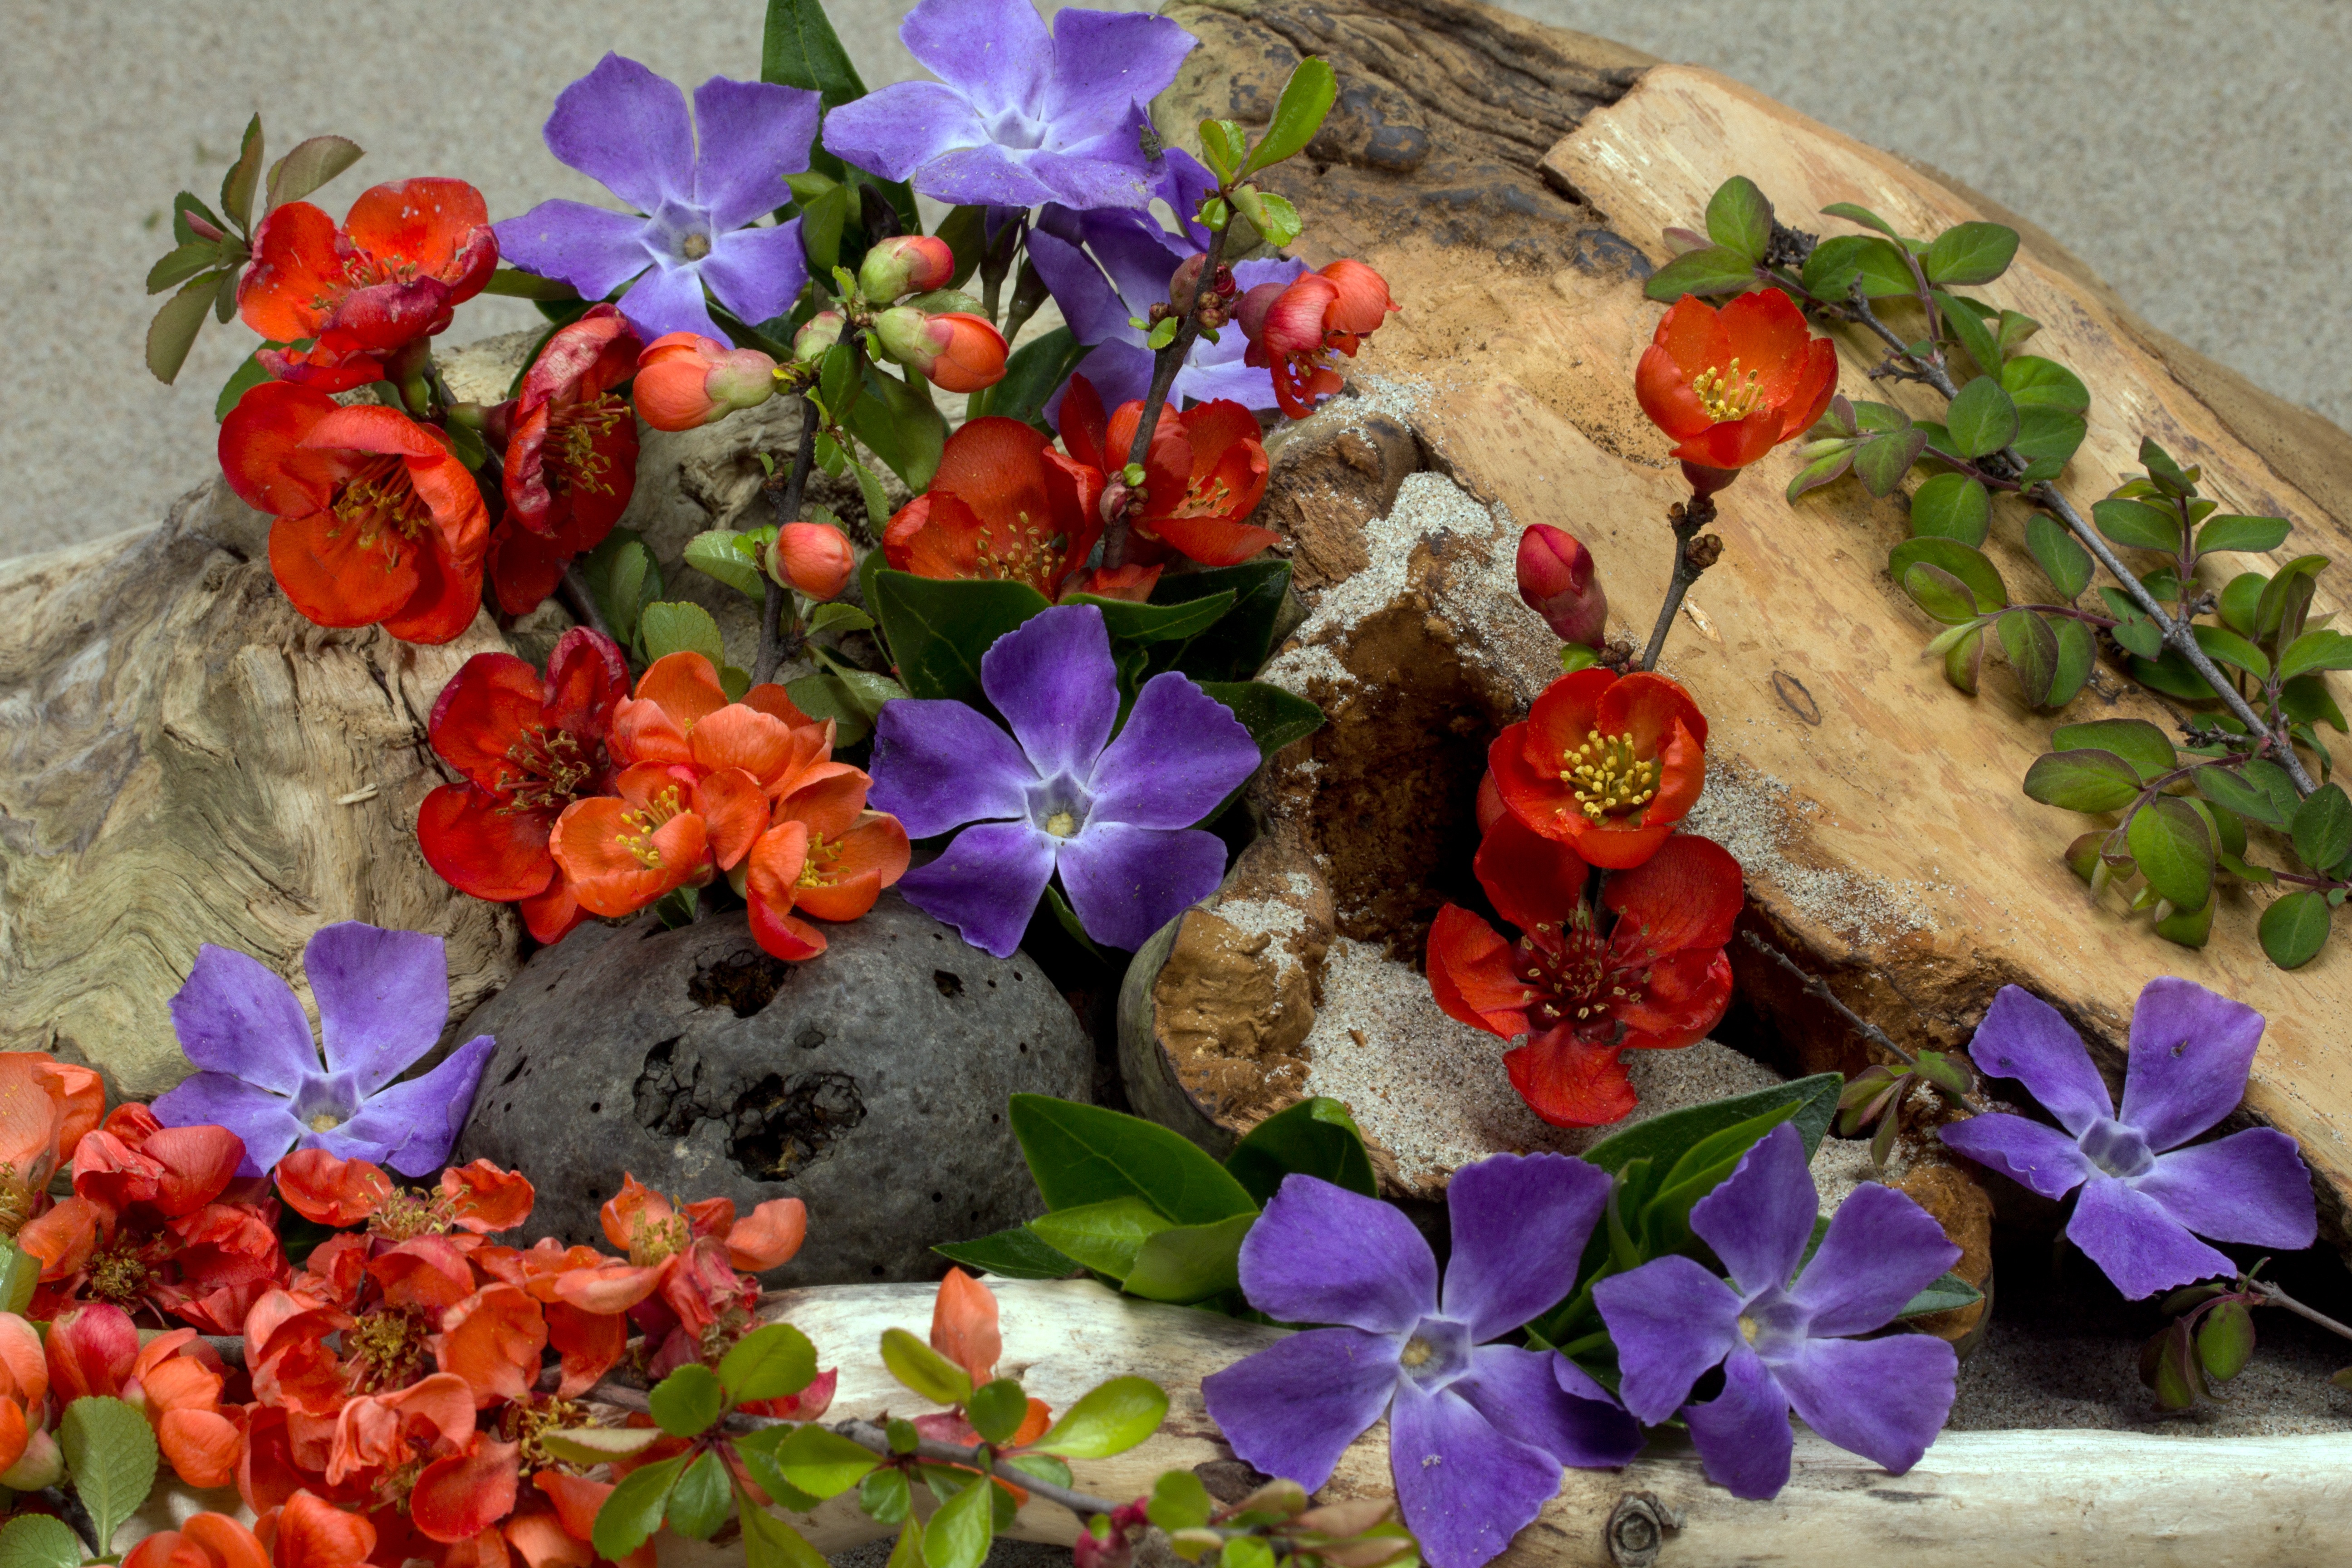
sand, blossom, plant, wood, flower, petal, bloom, spring, red, close, flora, wildflower, flowers, violet, floristry, pansy, flowering plant, flower bouquet, annual plant, land plant, violet family